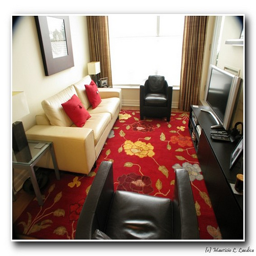
A living room with three sofas and a unique carpet.
A living room with couches, chairs, end tables and a television.
A living room area with two chairs and a couch.
The living room has a couch, two easy chairs, and a television in it.
a living room filled with couch and chairs and a carpet